Port Macquarie Government House Site

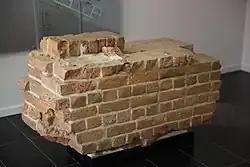
Some surviving brickwork, 2018

Port Macquarie Government House Site is a heritage-listed archaeological site at 2 Clarence Street, Port Macquarie, Port Macquarie-Hastings Council, New South Wales, Australia. It was built from 1824 to 1826 by convict labour. The property is owned by Port Macquarie-Hastings Council. It was added to the New South Wales State Heritage Register on 3 August 2001.